Language law of Slovakia

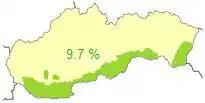
Areas in Slovakia where Hungarian speakers made up at least 20% around the year 2008

In 2009 the Slovak parliament passed a language law, mandating preferential use of the state language – Slovak. Use of a non-state language when conducting business could carry a financial penalty. Similarly, a penalty could be given for publishing books, journals or scientific proceedings in a language other than Slovak, or for singing in public in languages other than Slovak or the song's original language.